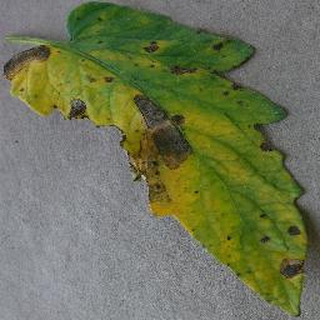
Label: tomato_early_blight